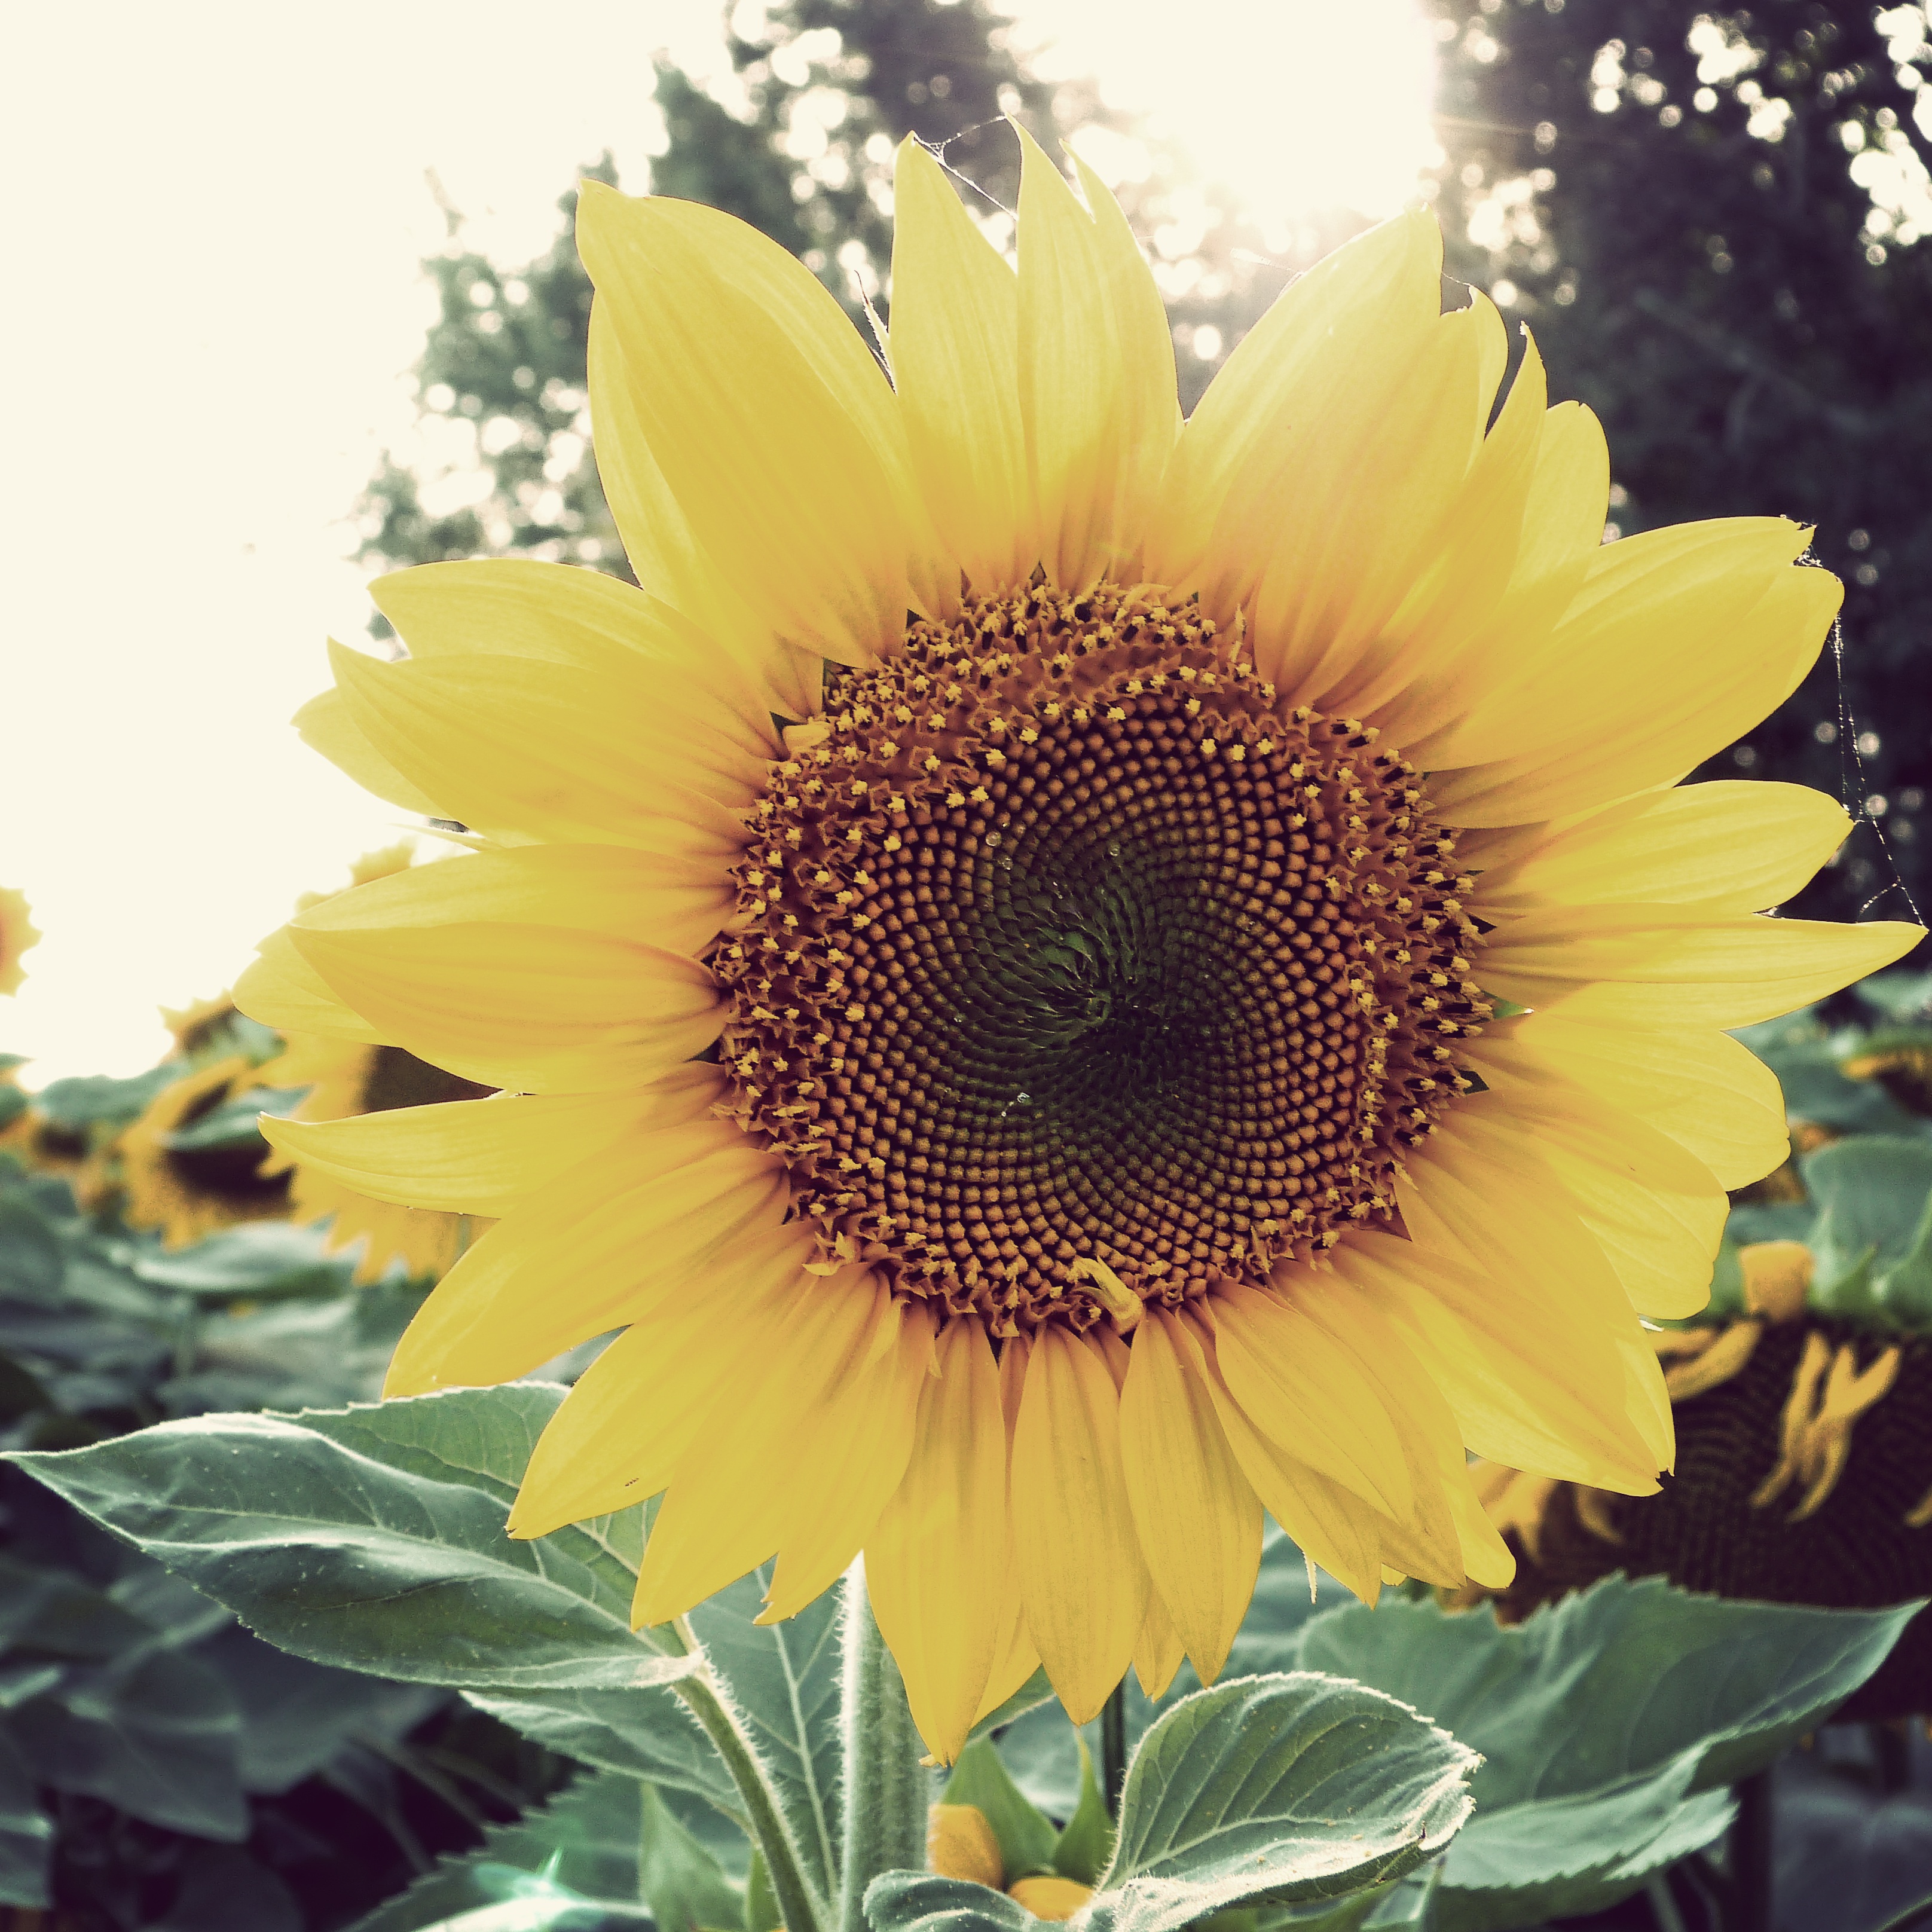
landscape, plant, flower, petal, summer, color, botany, yellow, flora, sunflower, vegetarian food, flowering plant, daisy family, sunflower seed, land plant